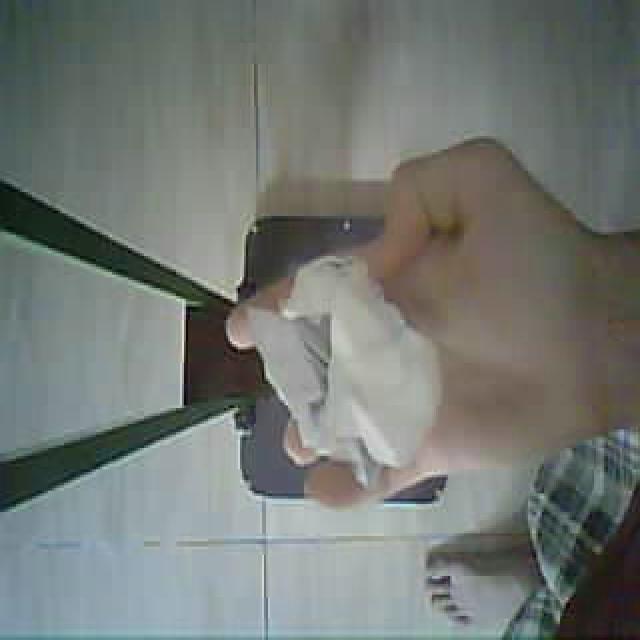
Label: tissues